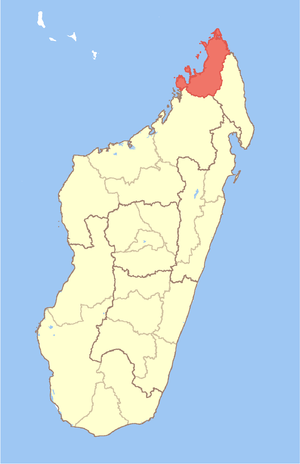
Diana est l'une des vingt-deux régions de Madagascar, située dans la province de Diego-Suarez, dans le nord de l'île.